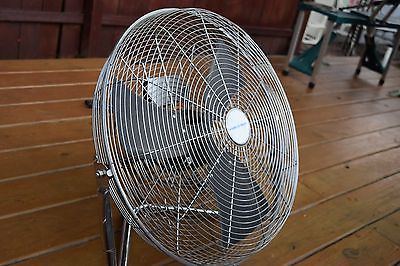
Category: fan